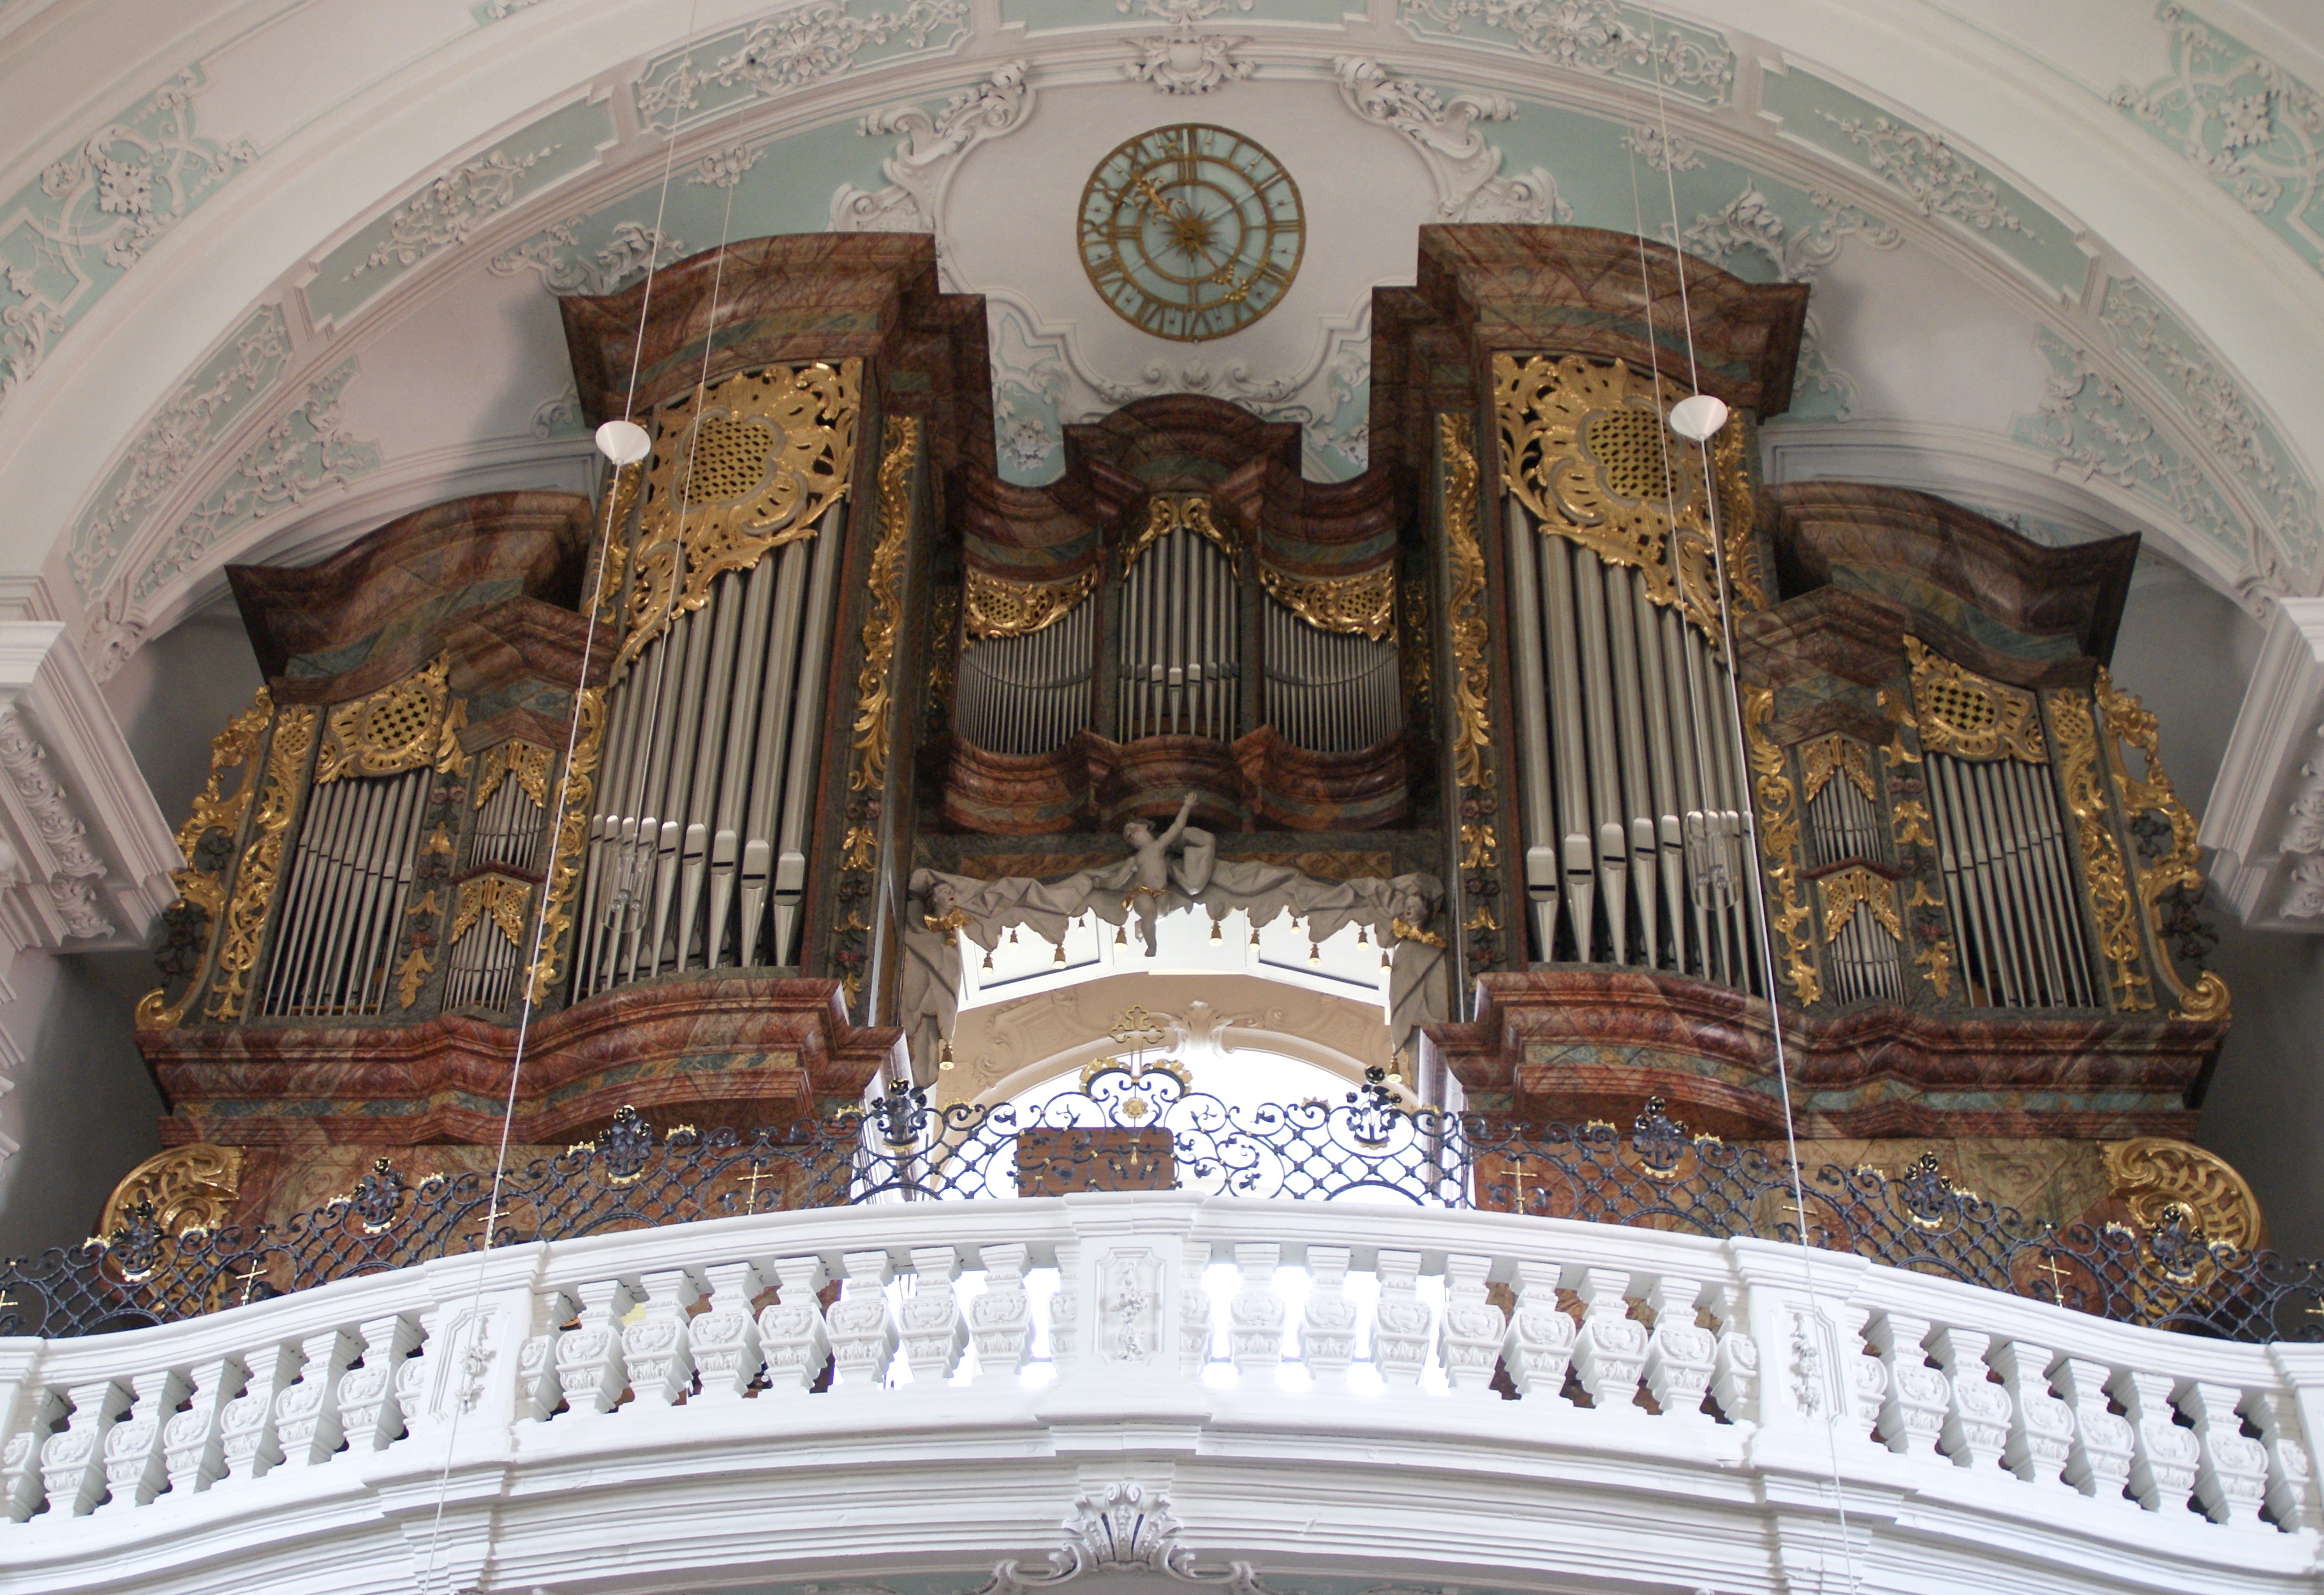
keyboard, technology, religion, church, christian, musical instrument, germany, organ, basilica, middle ages, baroque, wind instrument, swiss francs, organ whistle, church music, vierzehnheiligen, pipe organ, organ pipe, rieger organ, main organ, electronic device